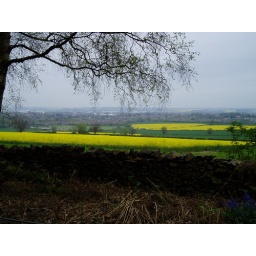
A view of rapeseed fields with Loughborough beyond. I saw a family of field mice living in the stone wall!